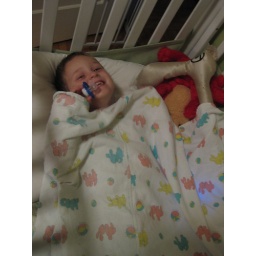
Ivan cuddles in his crib with a newly discovered stuffed animal - a giant silver bird from Jef's youth.